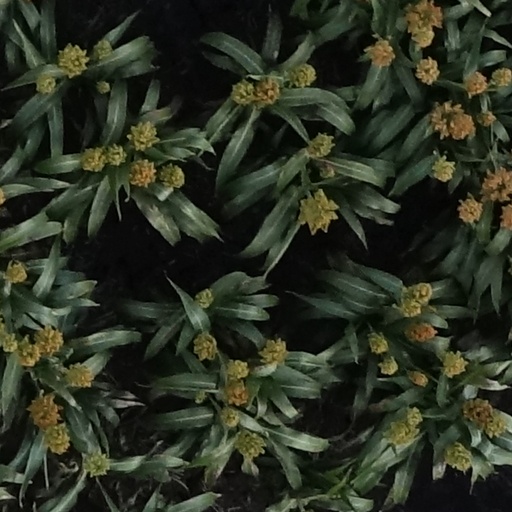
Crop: sorghum